Renault Duster Oroch

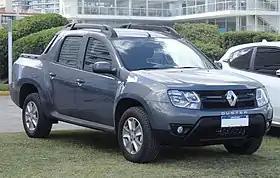
Renault Oroch

The Renault Oroch (formerly Renault Duster Oroch since 2015 to 2022) is a 4-door pickup truck produced by the French manufacturer Renault primarily for the South American market since September 2015. It has four doors, space for five passengers, a payload capacity and a rear volume.